Healthcare in the United States

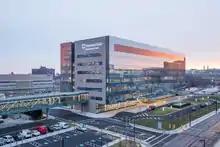
Cleveland Clinic's Heart, Vascular & Thoracic Institute is consistently ranked among the top cardiovascular programs in the United States. In Cleveland, Ohio

Life expectancy at birth for a child born in the US in 2015 is 81.2 (females) or 76.3 (males) years. According to the WHO, life expectancy in the US is 31st in the world (out of 183 countries) . The US's average life expectancy (both sexes) is just over 79. Japan ranks first with an average life expectancy of nearly 84 years. The US ranks lower (36th) when considering health-adjusted life expectancy (HALE) at just over 69 years. Another source, the Central Intelligence Agency, indicates life expectancy at birth in the US is 79.8, ranking it 42nd in the world. Monaco is first on this list of 224, with an average life expectancy of 89.5.